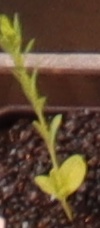
Label: Flax